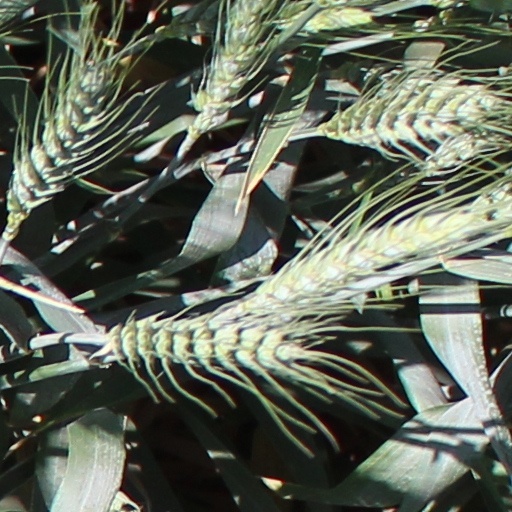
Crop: wheat